Budapest University of Economics and Business

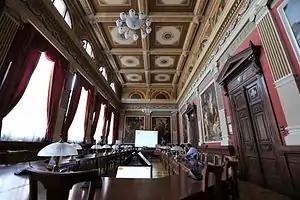

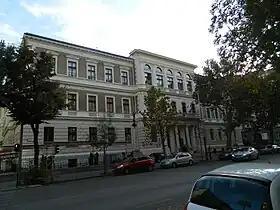
The building of Alkotmány Street was completed in 1857, which still functions as the main building of FCHT, based on plans of Győző Czigler

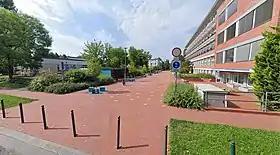
The FFA's Buzogány Street campus, where education has been going on since 1970 and which is the largest university faculty in Hungary with seven thousand students

BBS is split into the Faculty of Finance and Accounting (FFA), the Faculty of International Management and Business (FIMB), and the Faculty of Commerce, Hospitality, and Tourism (FCHT). Its campus is in district XIV in Budapest, on Buzogány Street.